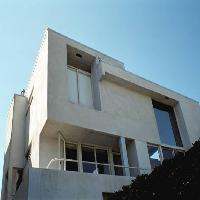
Weather: sun or clear